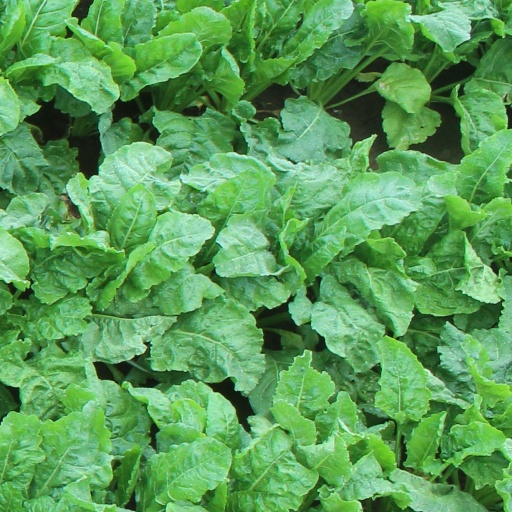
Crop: sugar beet